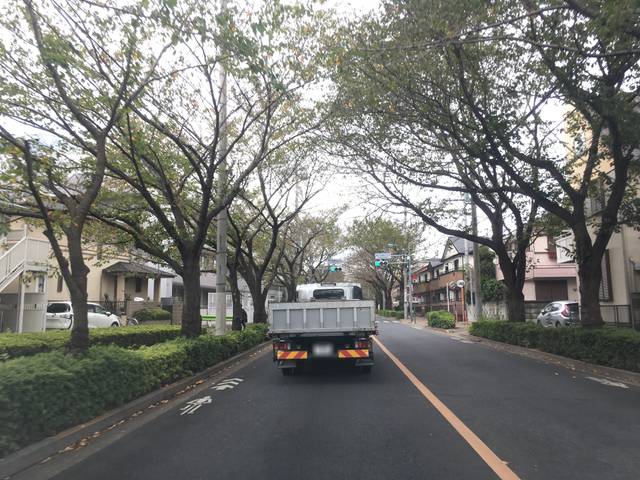
Region: Japan
Coordinates: 35.633, 139.569